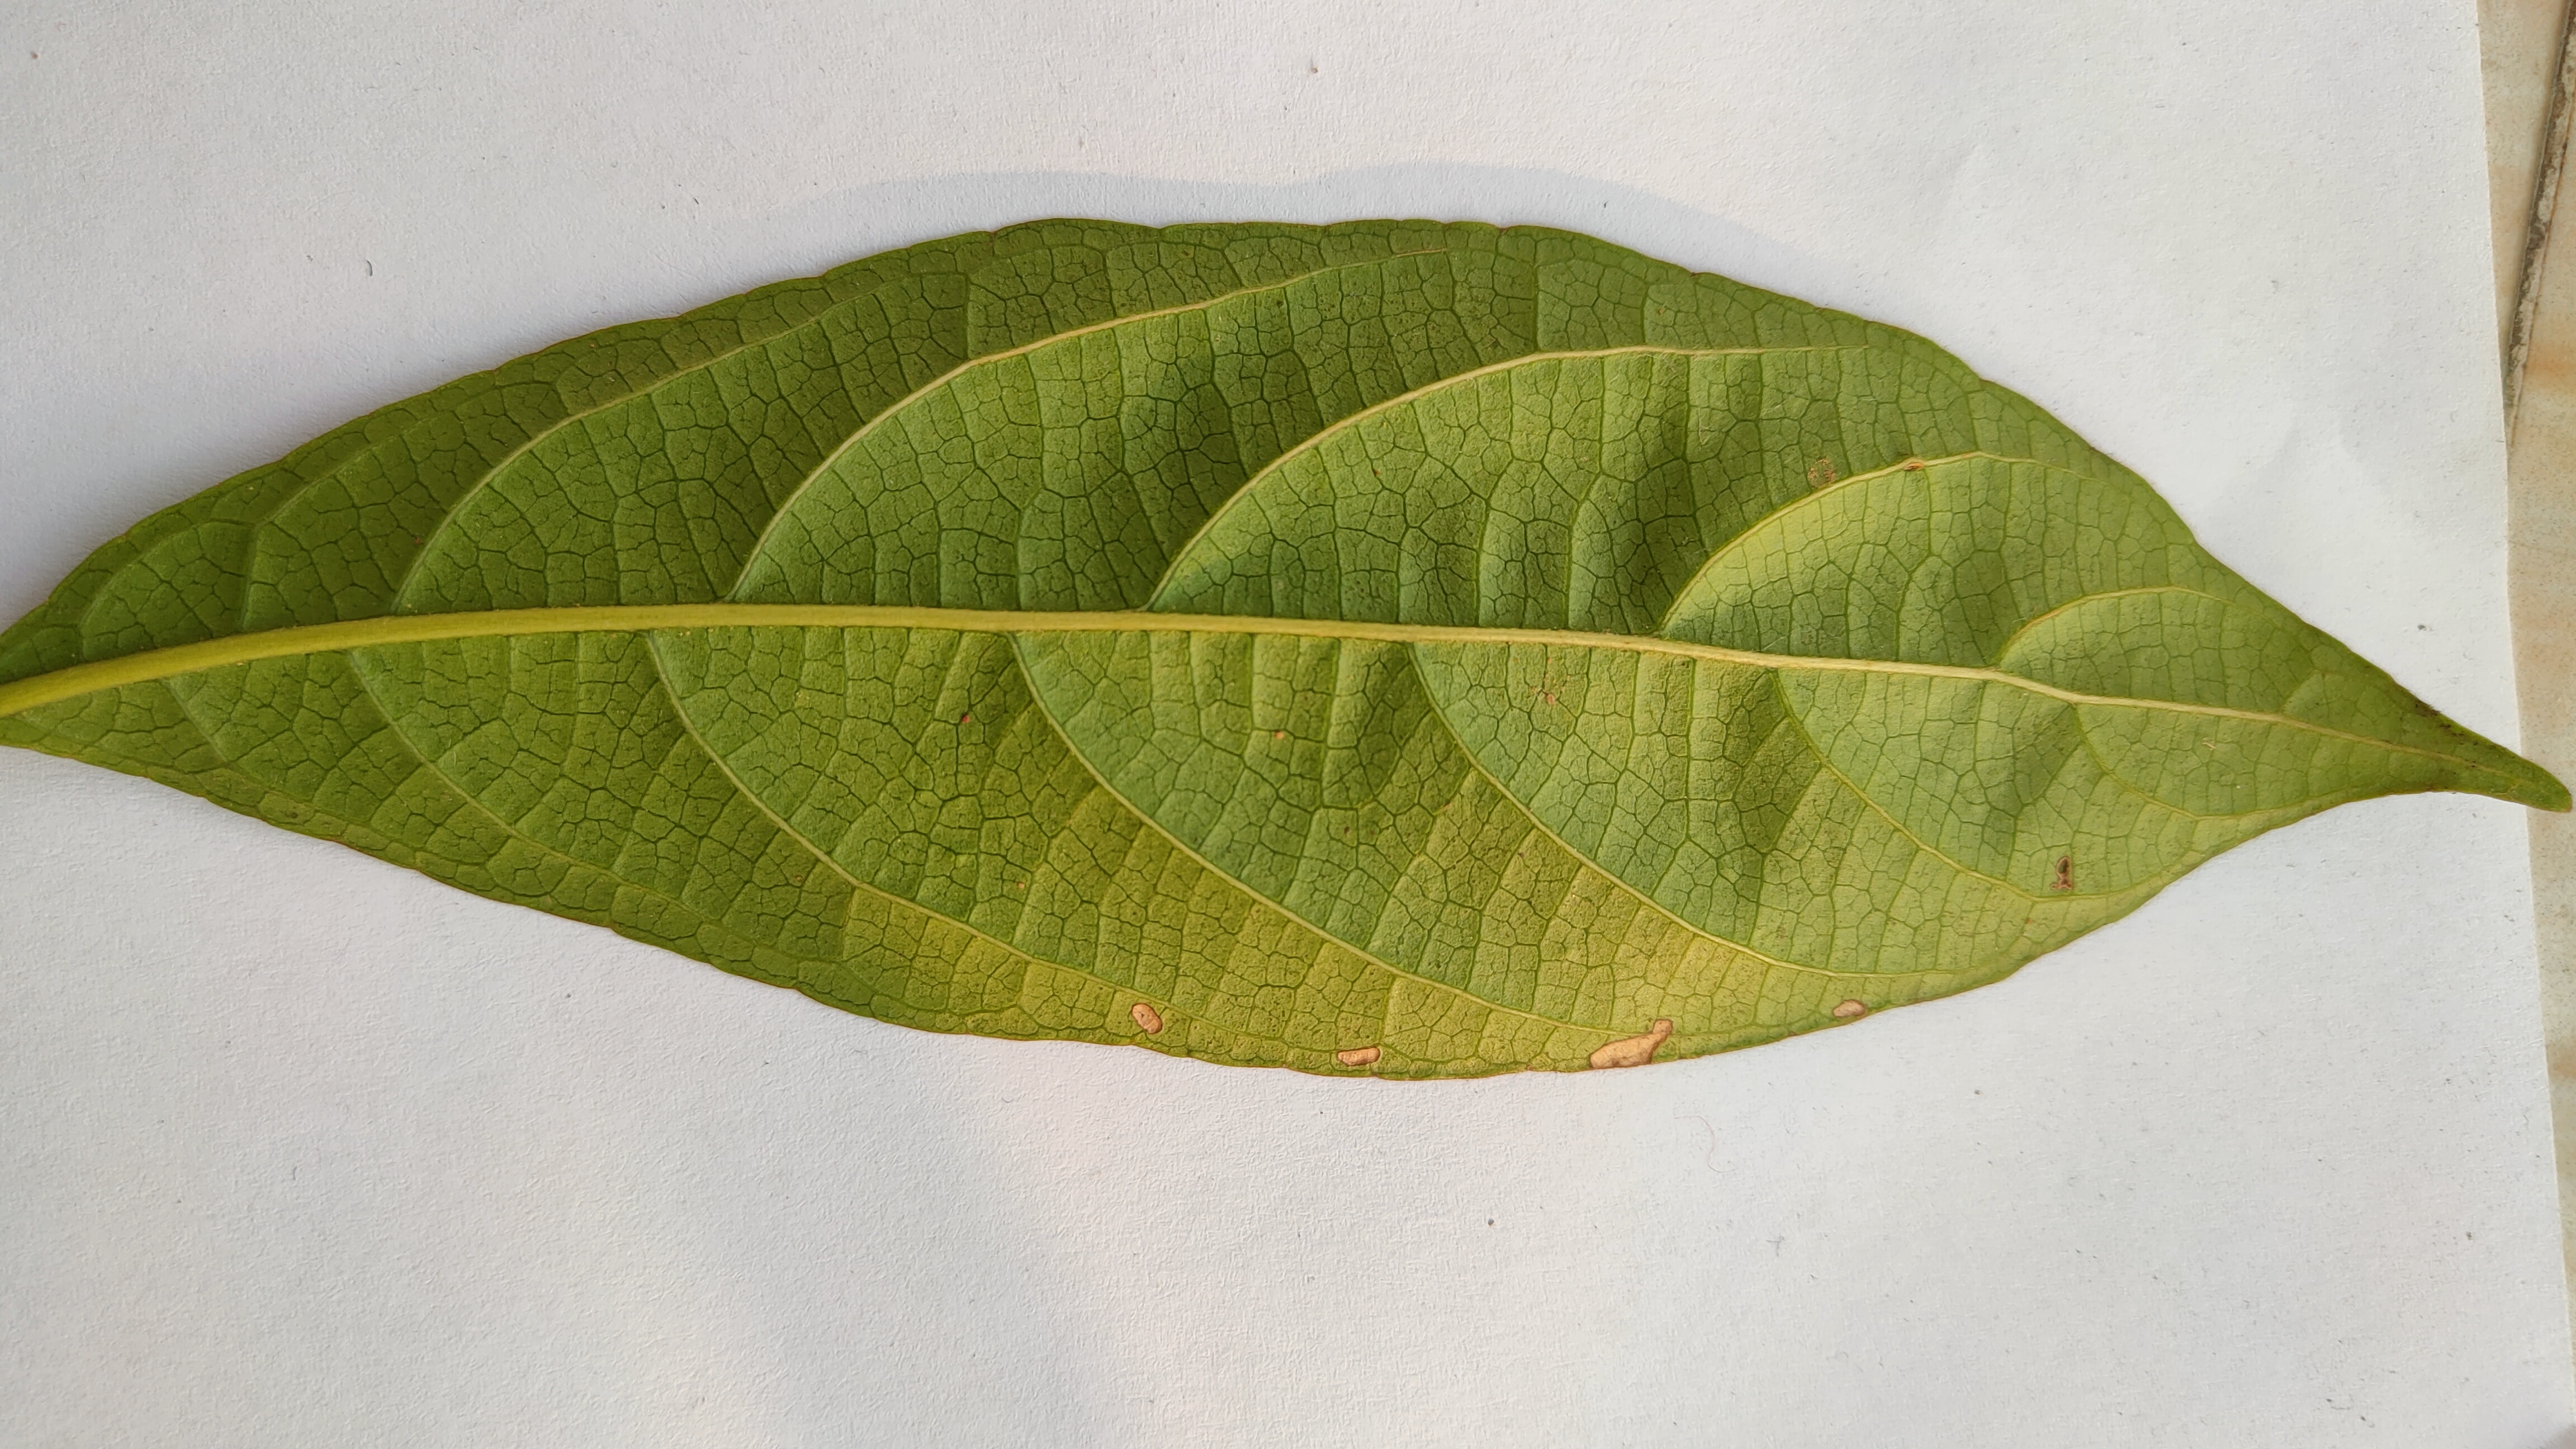
Leaf variety: Lotkon